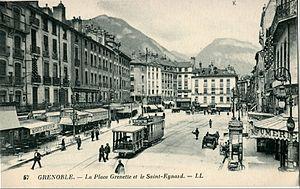
Carte postale éditée par LL N°57
L'ancien tramway de Grenoble est un réseau de tramway urbain et suburbain métrique de la région grenobloise créé en 1894, exploité par la société grenobloise de tramways électriques, et qui a aujourd'hui totalement disparu. À cette époque de croissance industrielle et démographique, les anciens modes de transports hippomobiles, fiacres et omnibus, mis en place depuis la fin du XVIIIᵉ siècle, ne suffisent plus à assurer les dessertes urbaines. Les lignes urbaines et suburbaines vont se développer continûment jusque dans les années 1920.
La place Grenette est une place de Grenoble située dans l'hyper-centre de Grenoble, dans le département français de l'Isère en région Auvergne-Rhône-Alpes.